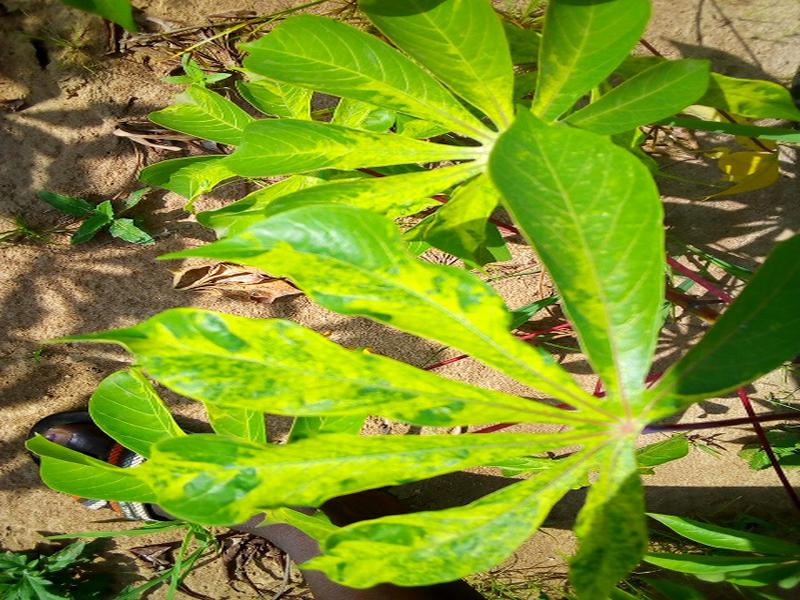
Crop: cassava
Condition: mosaic_disease